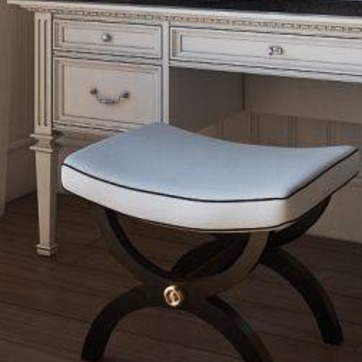
Material: fabric